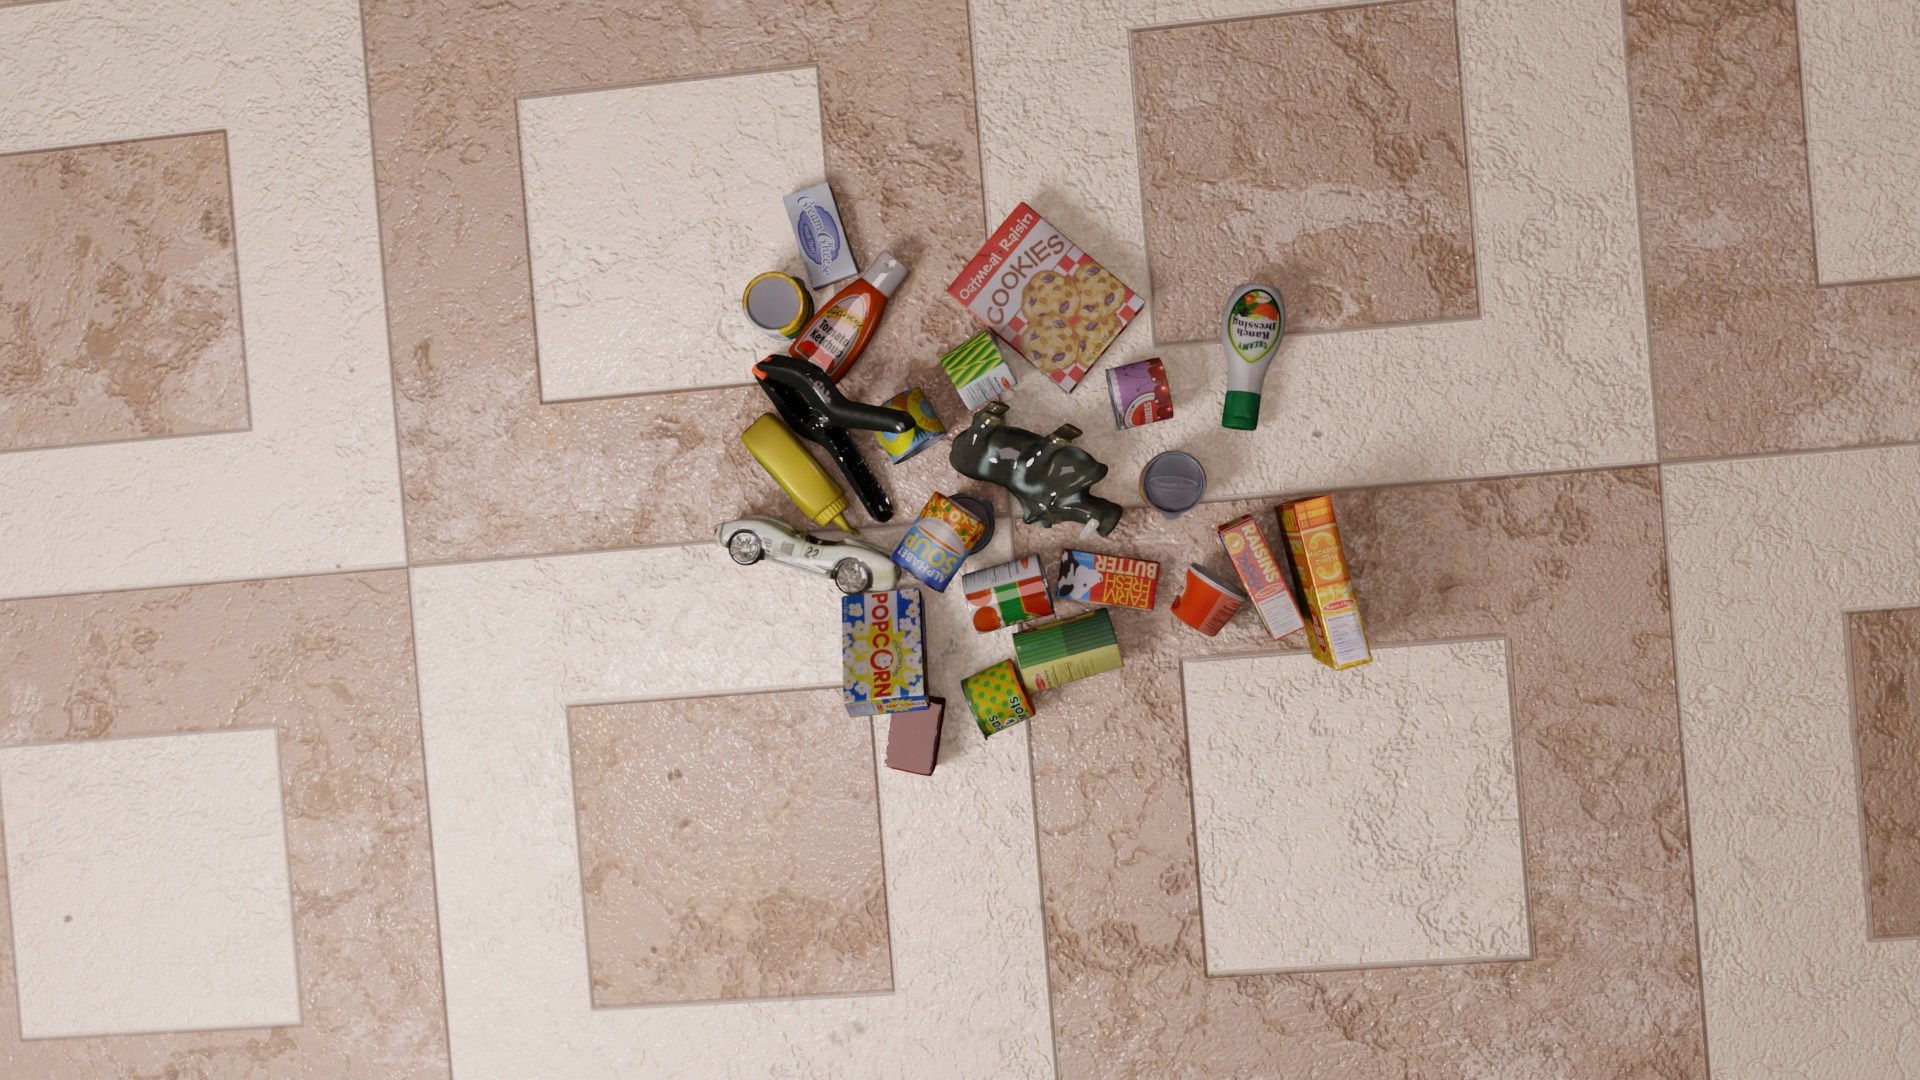
Question:
What are the eight normalized (x, y) image coordinates between 0 and 1 for the cuboid corners of the can of alphabet soup with its colorful design? Your answer should be a list of normalized (x, y) image coordinates between 0 and 1 with bottom face first then top face, all counter-clockwise.
Answer: [(0.515625, 0.486111), (0.5125, 0.486111), (0.483854, 0.451852), (0.488542, 0.452778), (0.492708, 0.547222), (0.488542, 0.550926), (0.459896, 0.516667), (0.465625, 0.514815)]